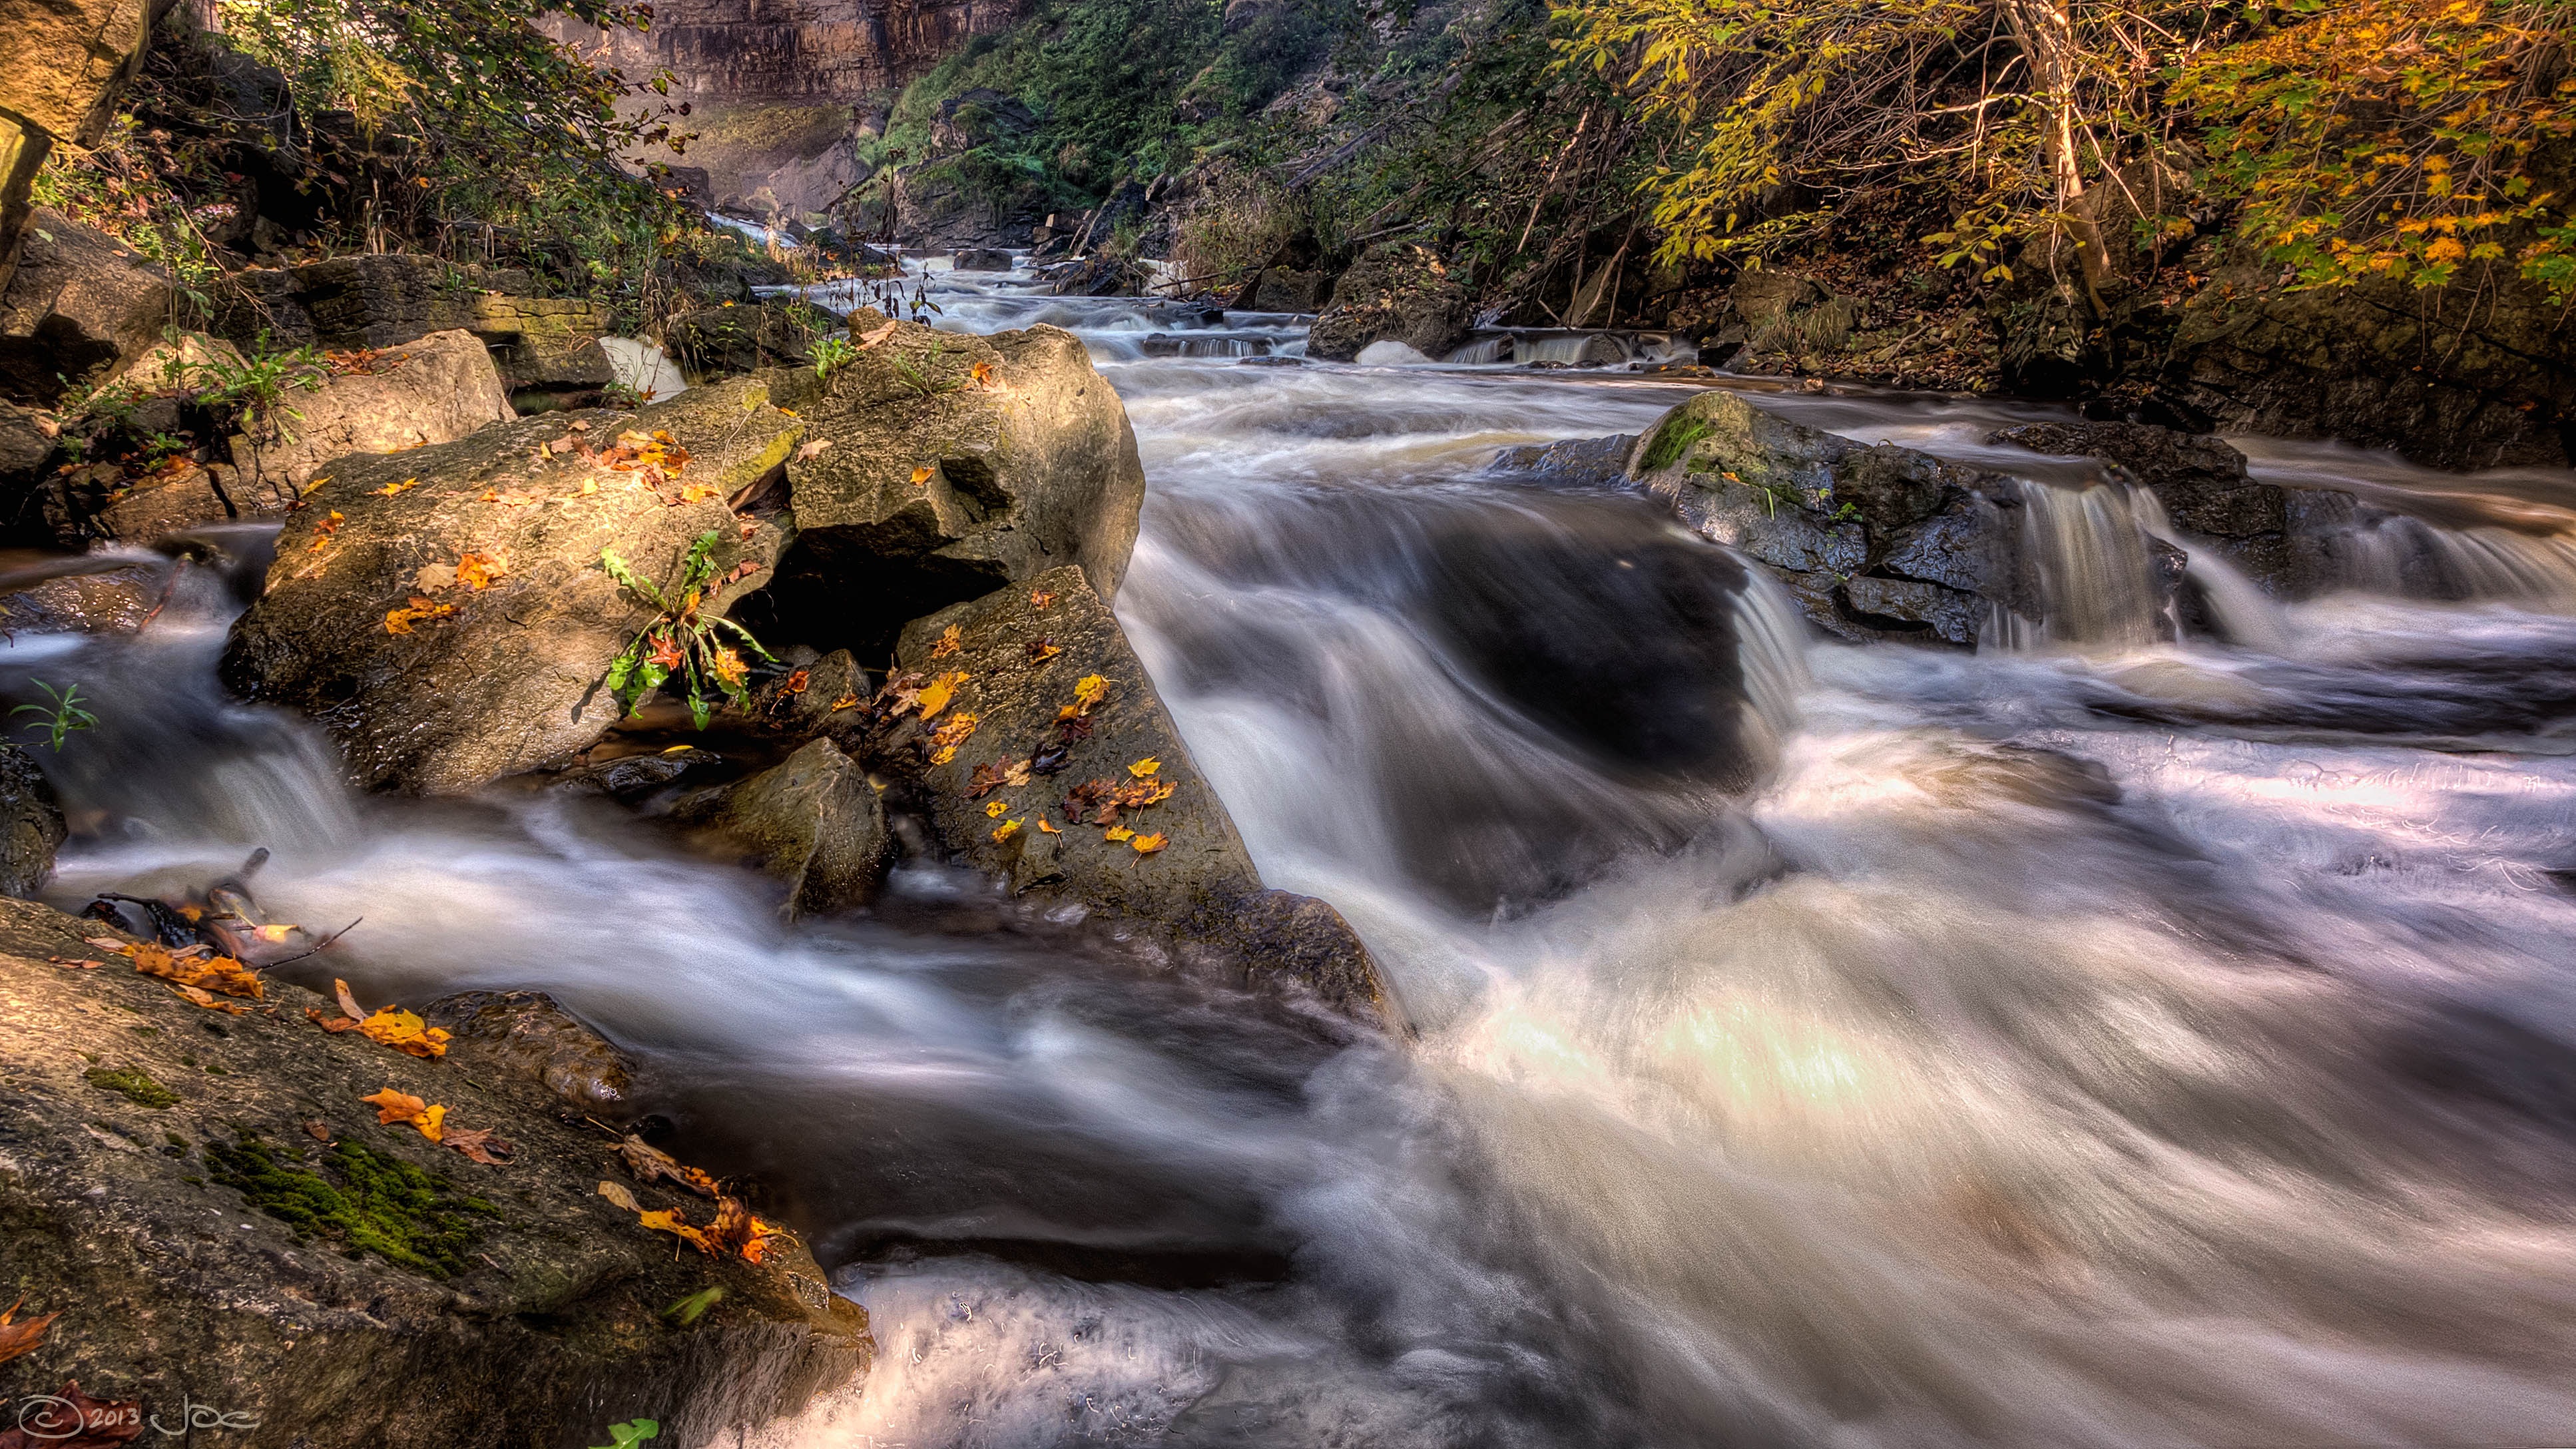
landscape, water, nature, forest, rock, waterfall, creek, wilderness, wood, leaf, fall, wet, river, travel, motion, stream, flow, cascade, autumn, rapid, season, body of water, outdoors, rapids, photograph, purity, water feature, watercourse, landform, geographical feature